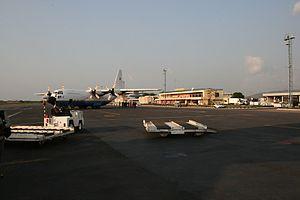
L'aéroport international de Bangui est un aéroport intérieur et international desservant la ville de Bangui, capitale de la République centrafricaine. La ville se situe sur la rive droite de l'Oubangui, le fleuve qui forme la frontière entre la République centrafricaine et la République démocratique du Congo. La ville congolaise de Zongo se situe directement sur la rive opposée du fleuve.